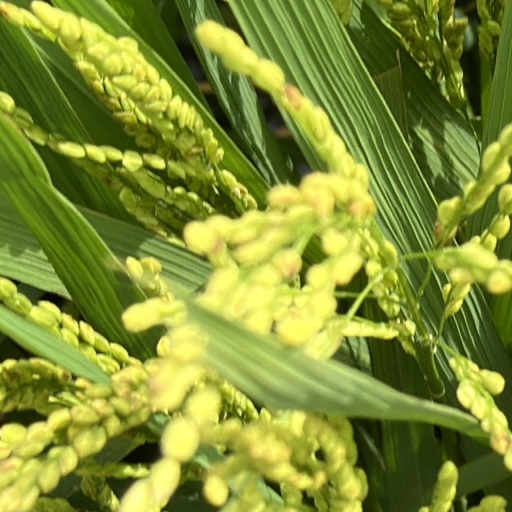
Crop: rice